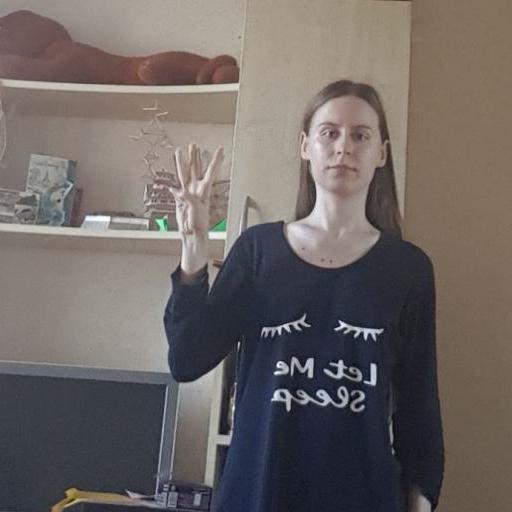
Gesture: three